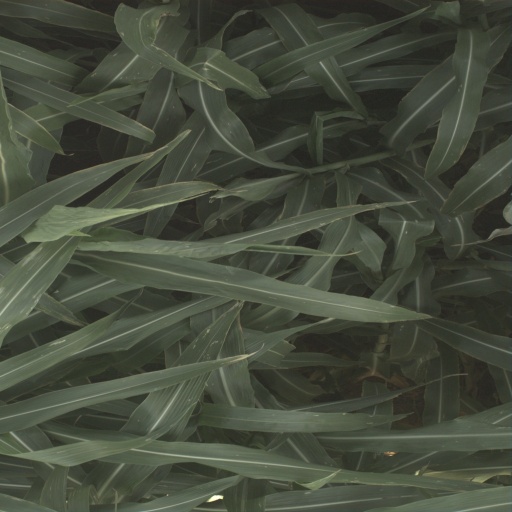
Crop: sorghum